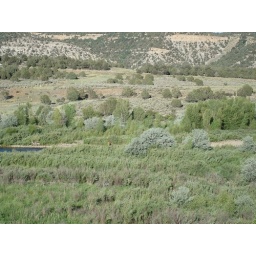
Perry, in orange shirt in distance, exploring wetlands